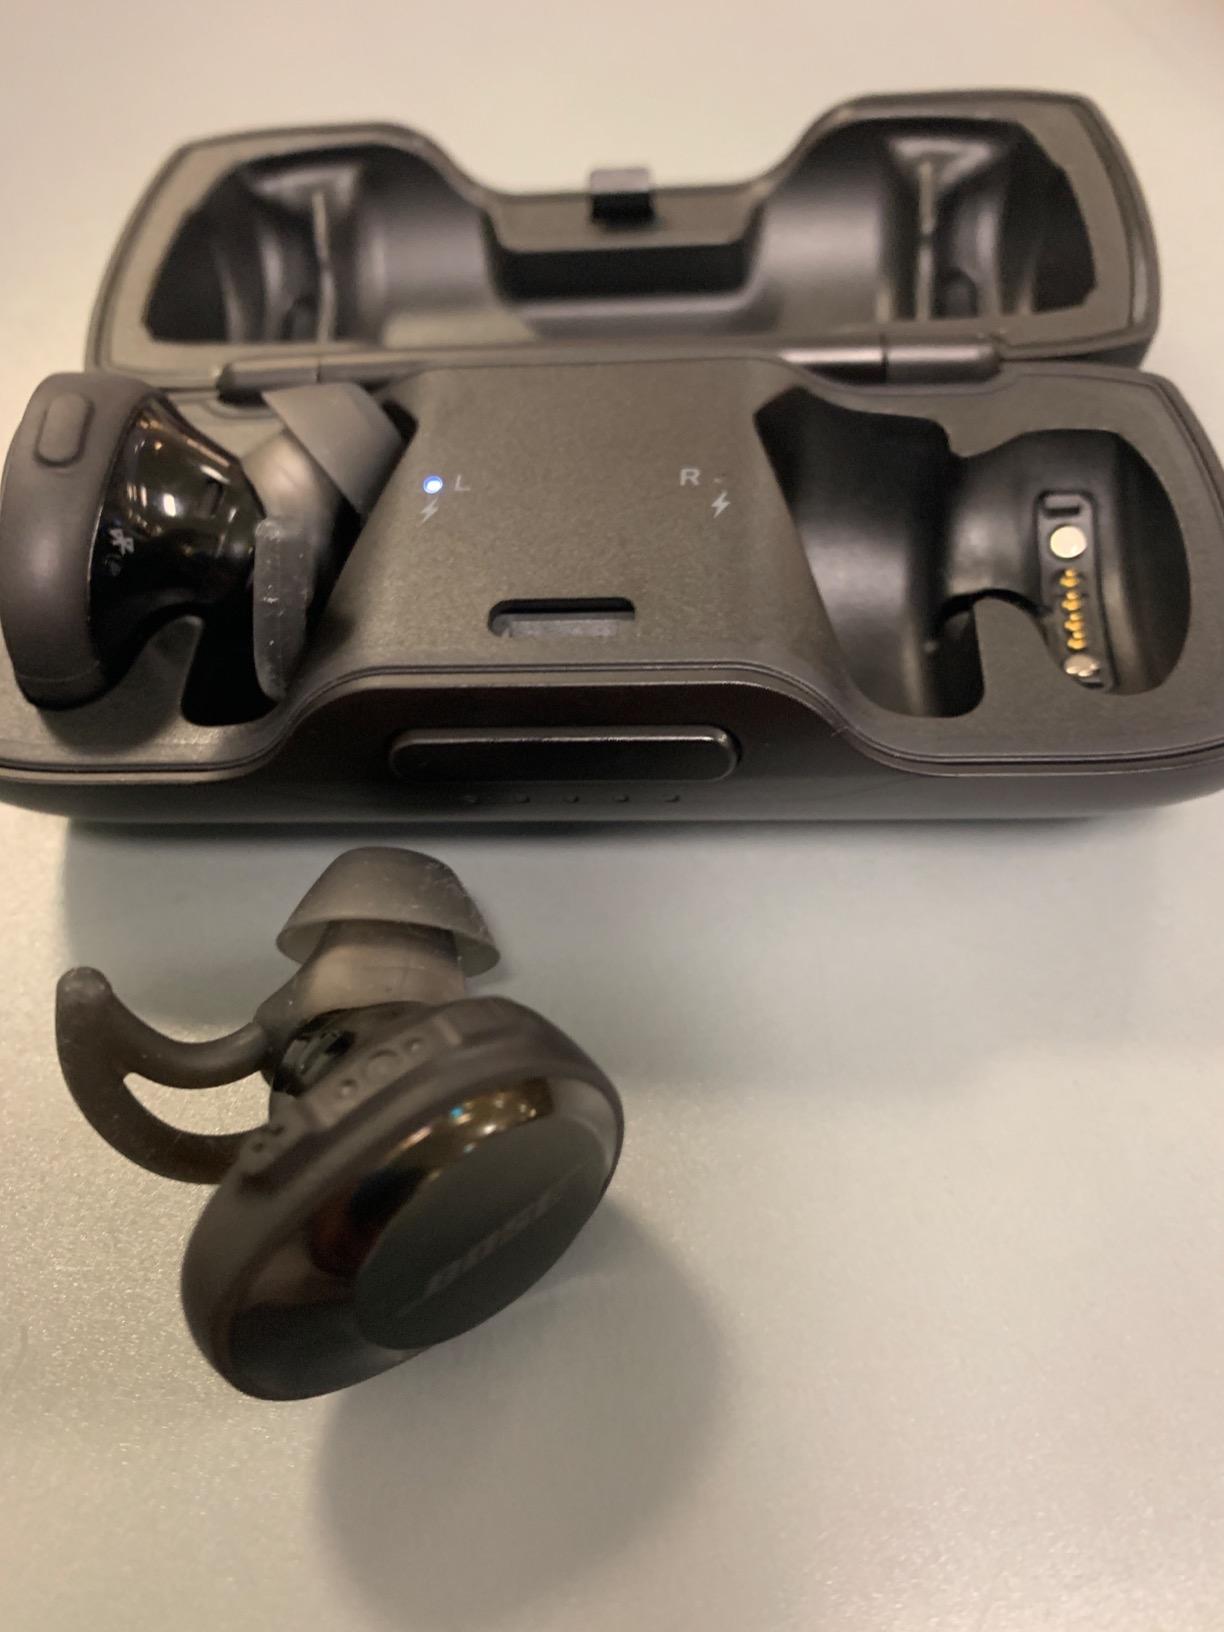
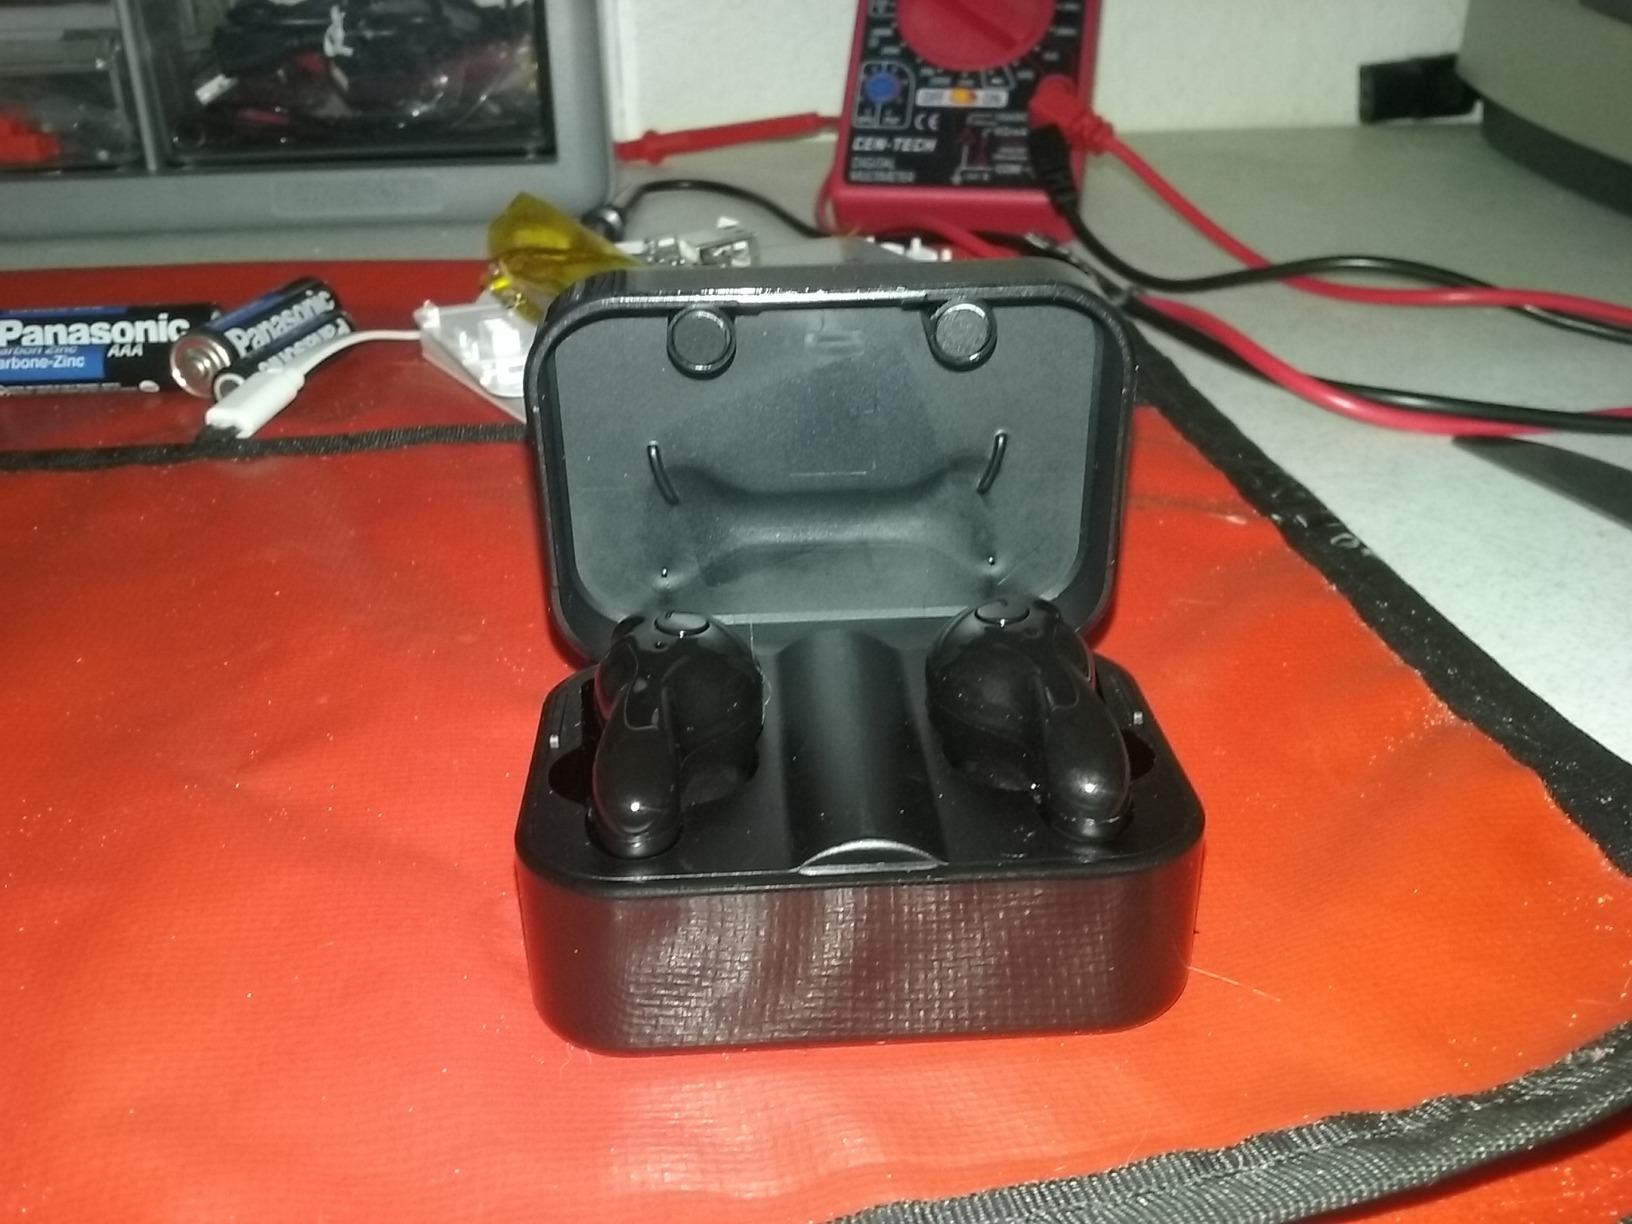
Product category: earbuds
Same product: no